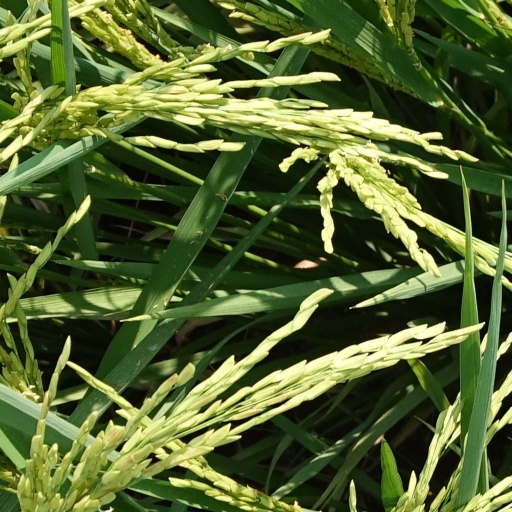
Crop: rice